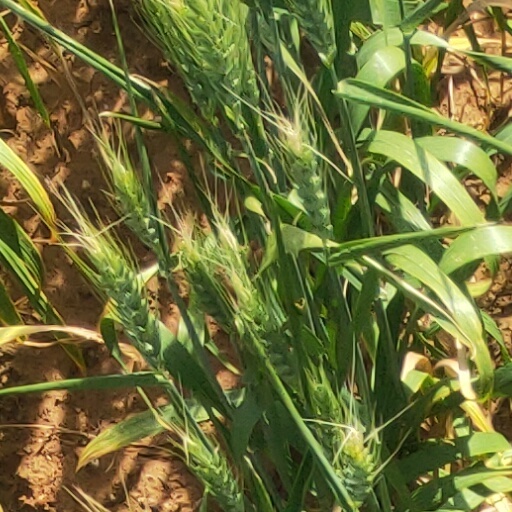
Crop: wheat